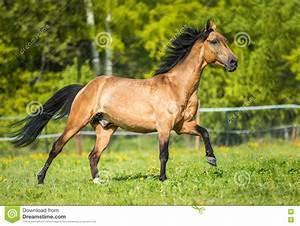
horse